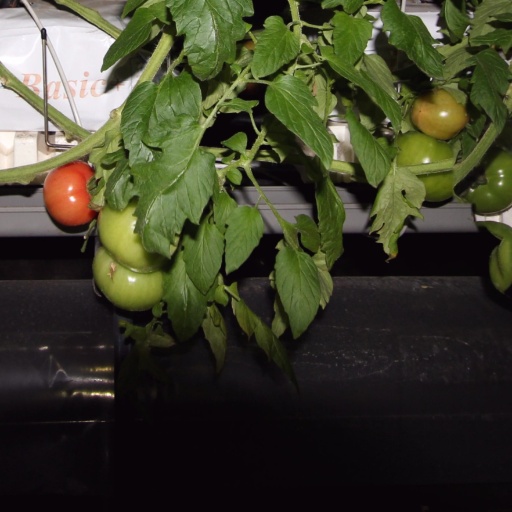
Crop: tomato